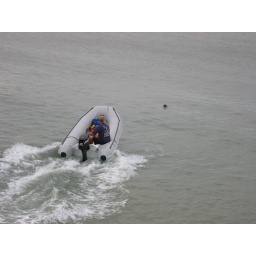
Crazy Ol' Man in boat collecting Jeremy's shoe